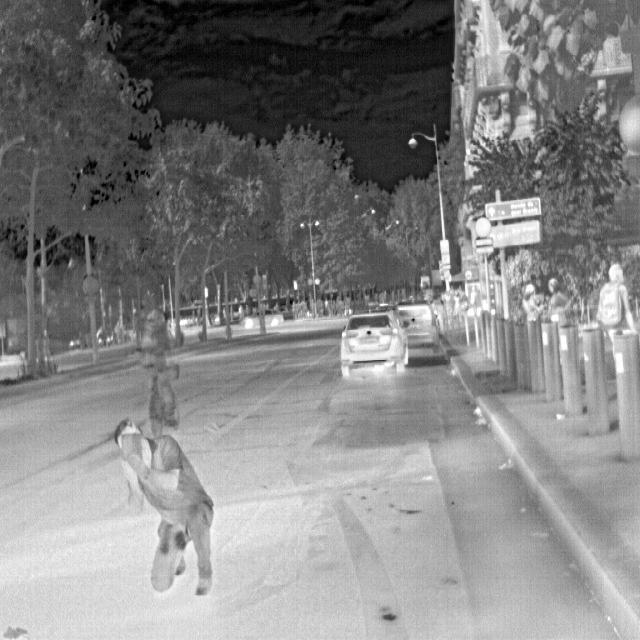
Detected objects:
label: person
label: person
label: person
label: person
label: person